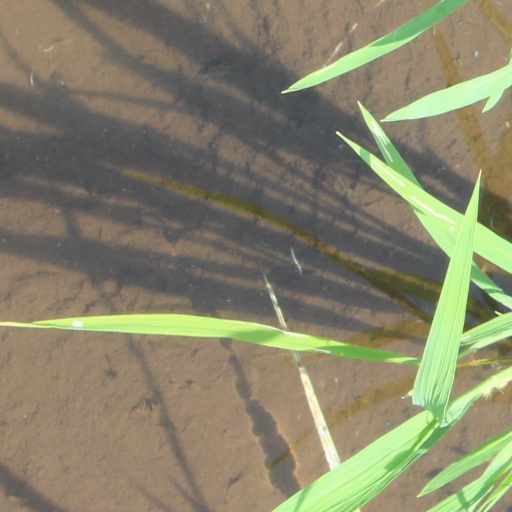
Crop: rice